Elk Hill (Nellysford, Virginia)

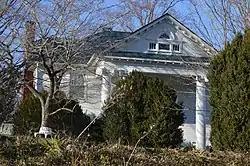
Front of the house

Elk Hill is a historic house and farm complex located near Nellysford, Nelson County, Virginia. Operated for more than 250 years, it is one of the earliest extant farms in Nelson County. The rural farm bounded in part by the South Fork of the Rockfish River and Reid's Creek. The main house is a substantial two-story, three-bay wide frame dwelling with a central hall plan, with the original portion built between 1790 and 1810. Since Samuel Reid sold the farm in 1805 to Hawes Coleman, whose descendants owned it until 1977, it is unclear which family constructed the current house, particularly since the property contained the ruins of a smaller structure that was occupied into the 20th century. The house underwent a series of 19th-century additions and a major remodeling in 1902 in the neoclassical style. The property includes structures showing the succession of major crops in the area, from tobacco in the 18th and 19th centuries, to apples in the early 20th centuries. The current owner began a vineyard and winery late in the 20th century, partly on land once operated as High View Farm (ca. 1830s), as well as issued in 2005 a conservation easement to the Virginia Outdoors Foundation to protect its natural habitat and rural character. The contributing outbuildings include: smokehouse, built in the last quarter of the 18th century; tobacco barn, built circa 1790–1810; 19th century chicken house, two seat outhouse, and double crib barn; garages built in 1902 and in 1955; and a stone boundary/retaining wall, built in the last quarter of the 18th century.